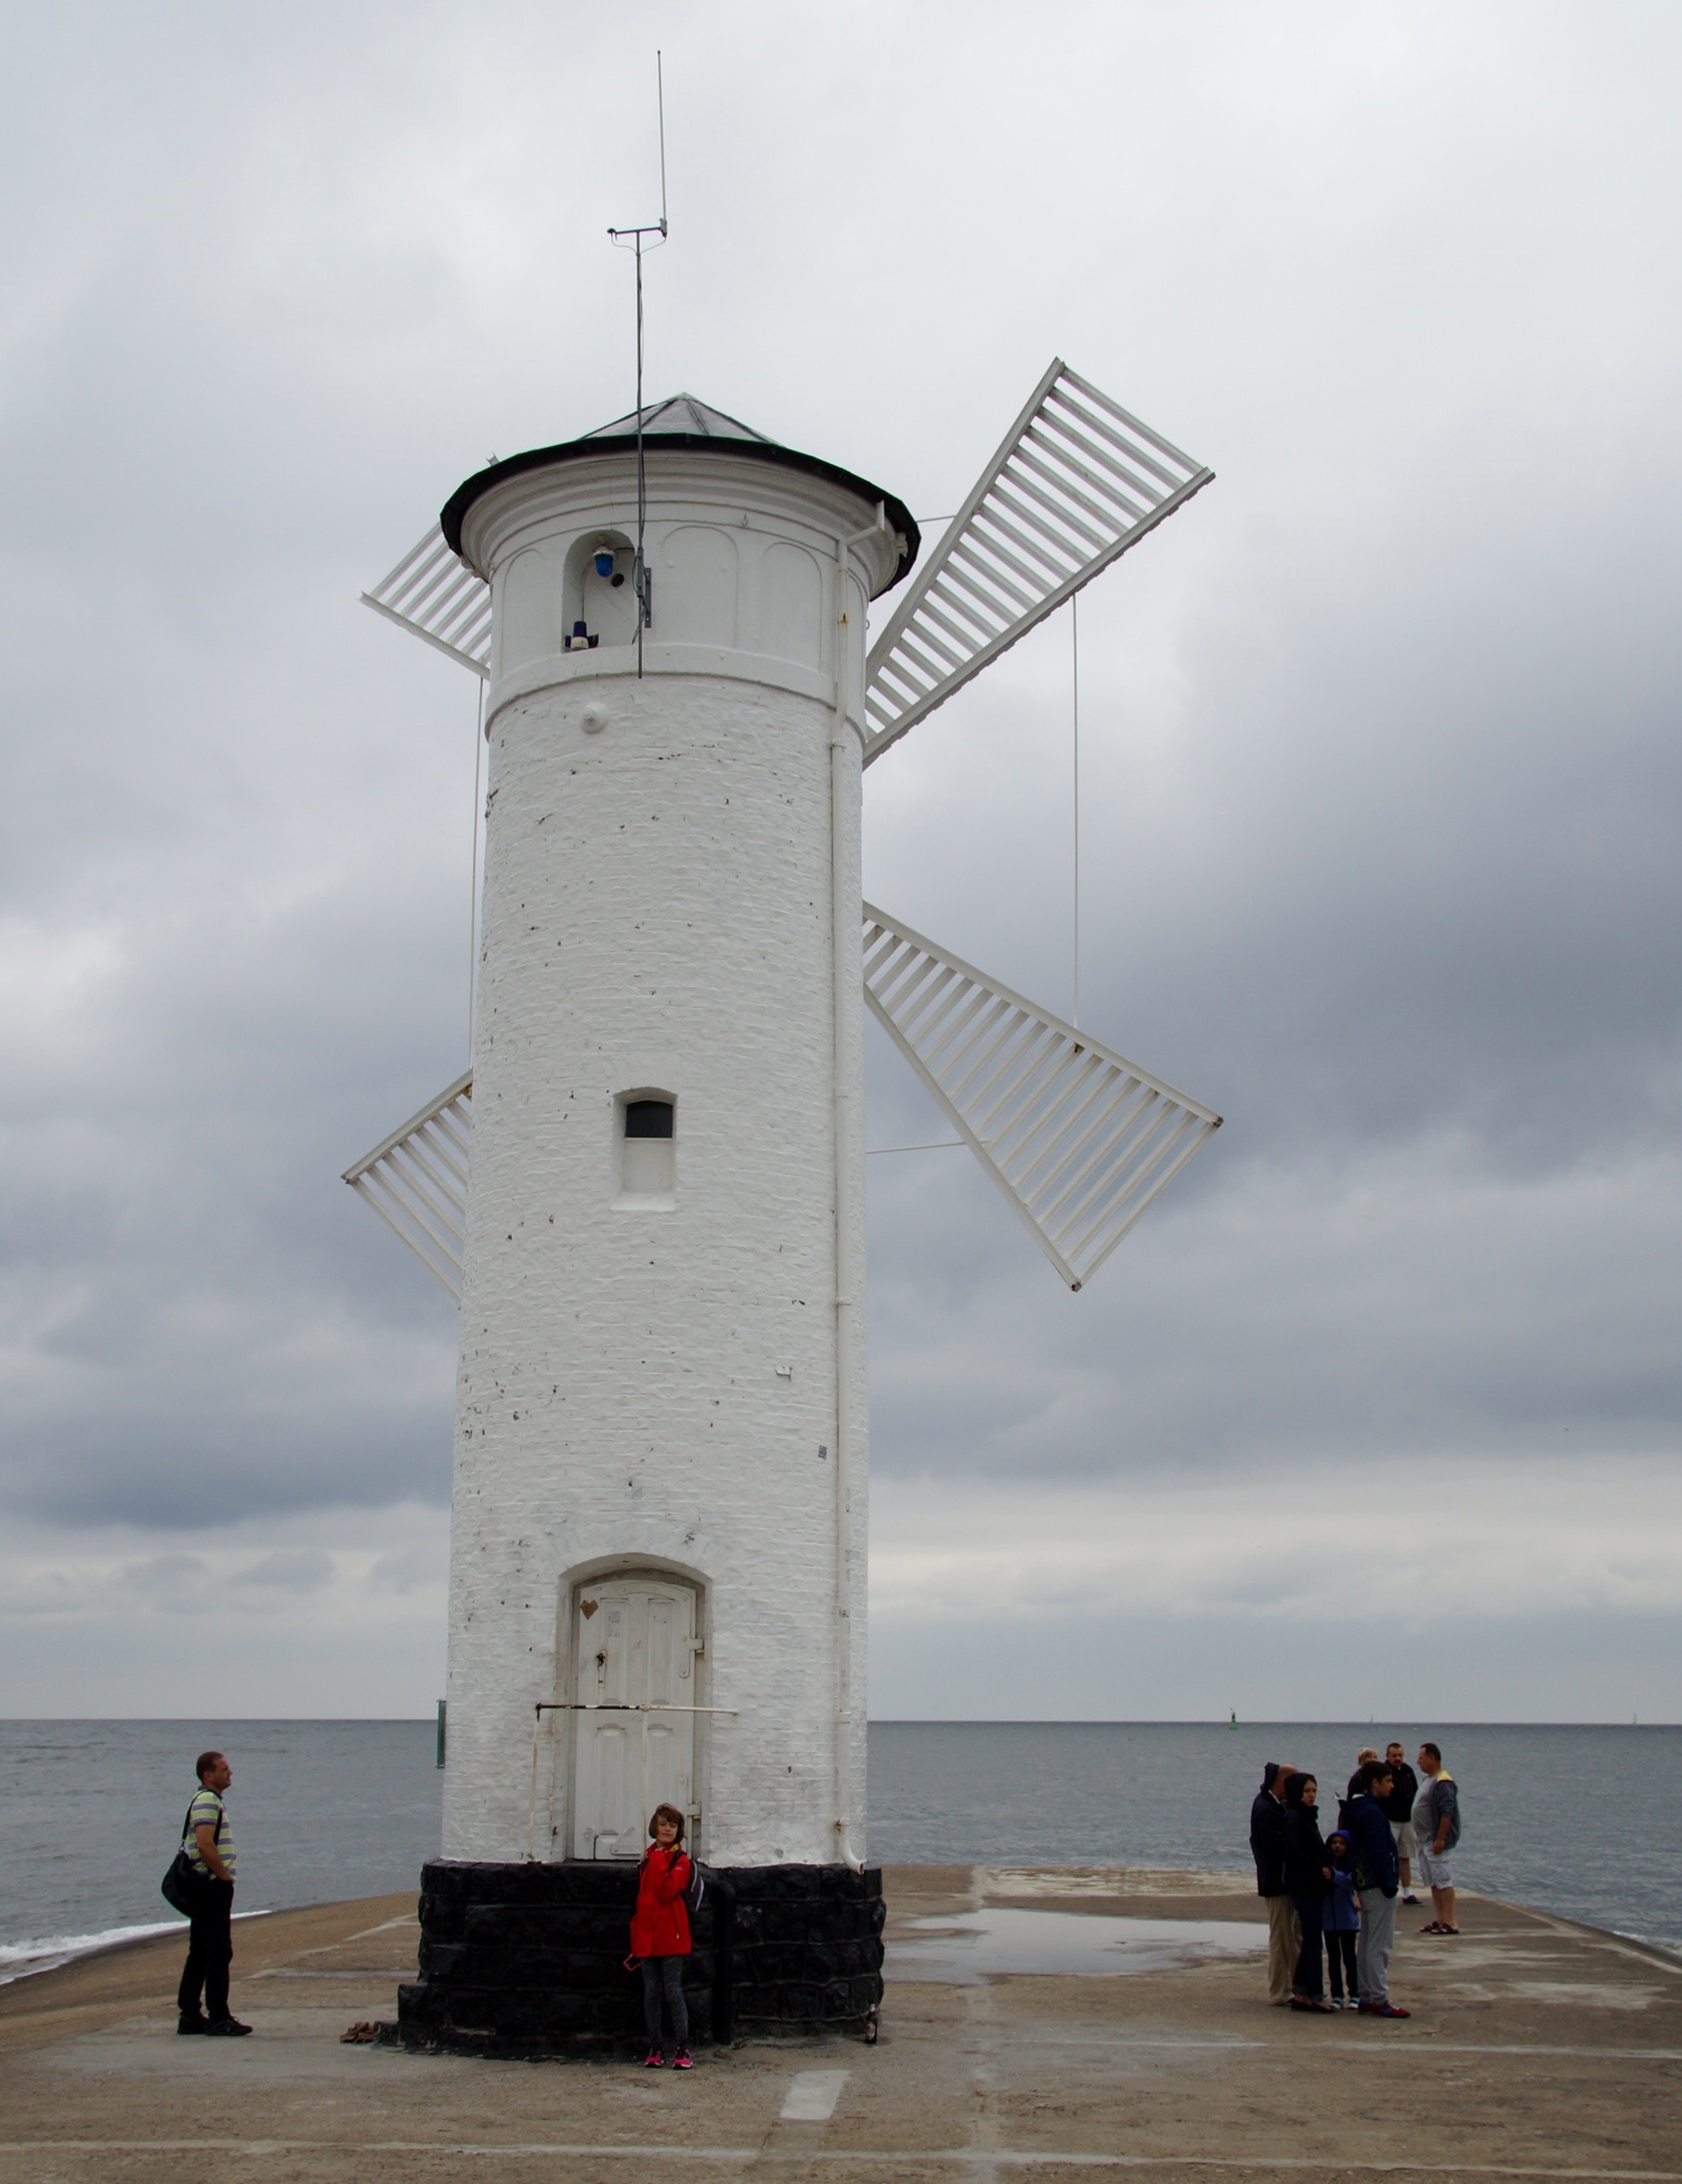
sea, coast, lighthouse, windmill, wind, tower, mill, poland, the baltic sea, control tower, swinoujscie, staw mills